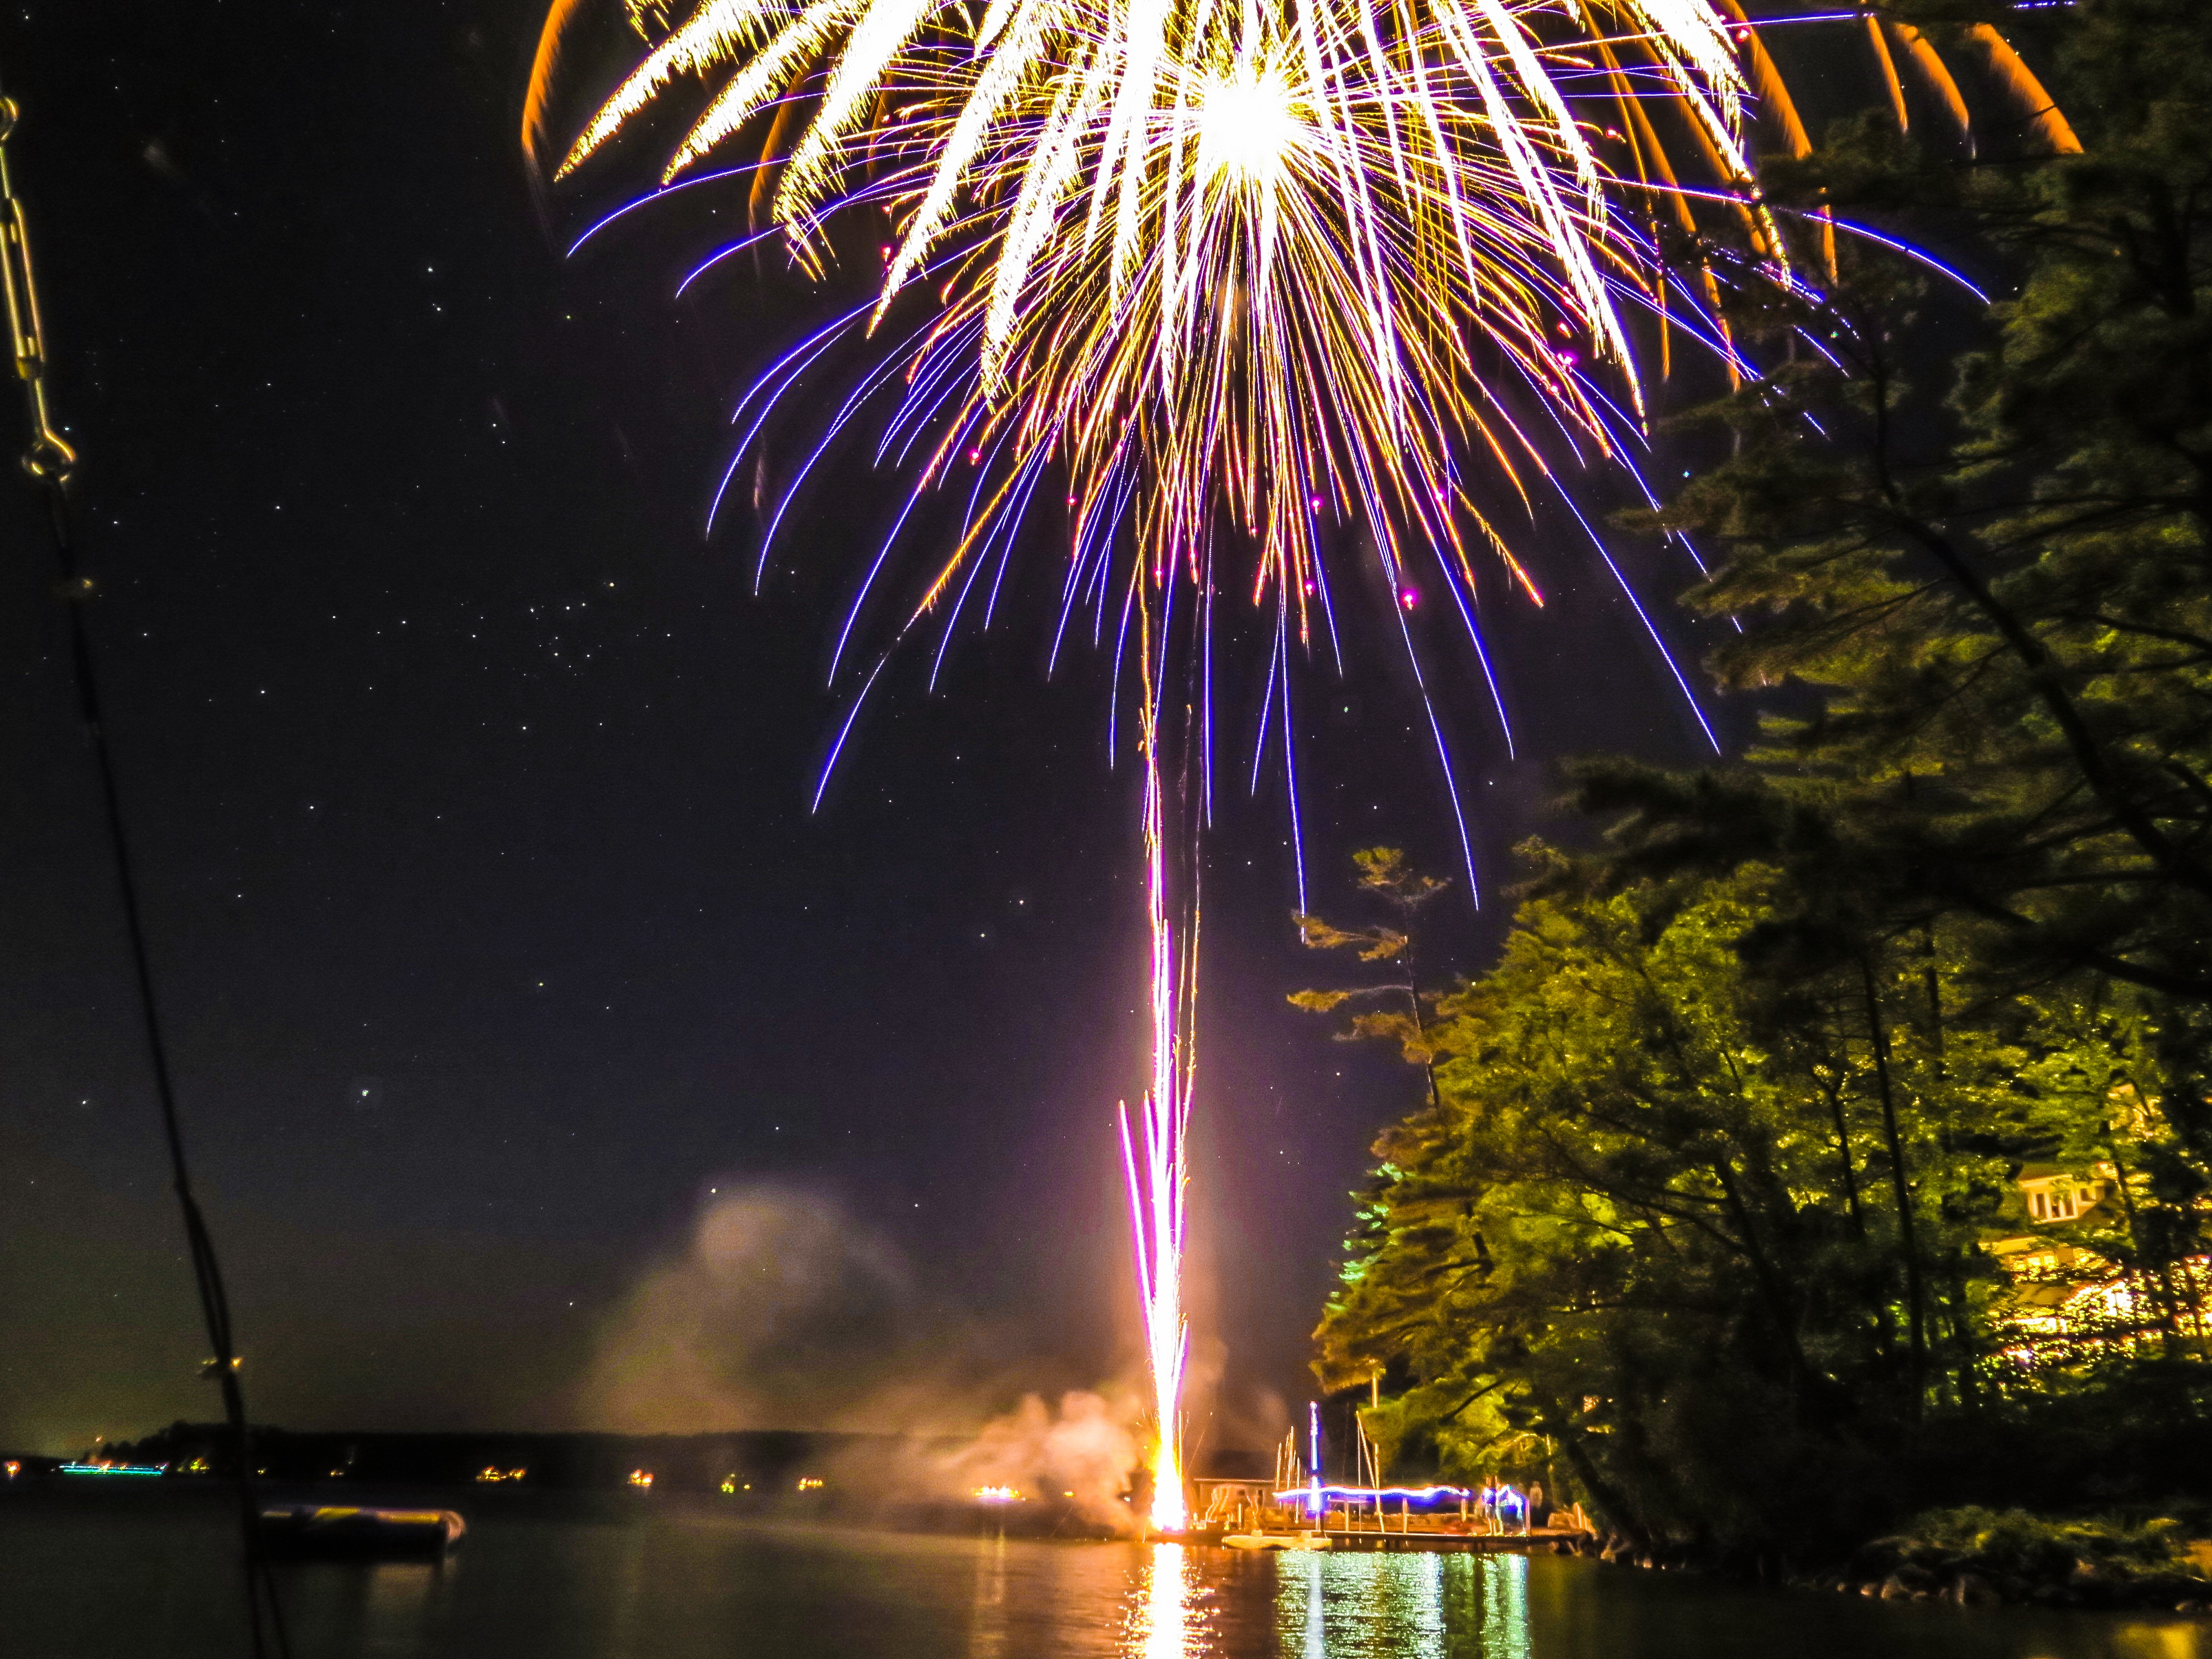
night, recreation, fireworks, event, outdoor recreation